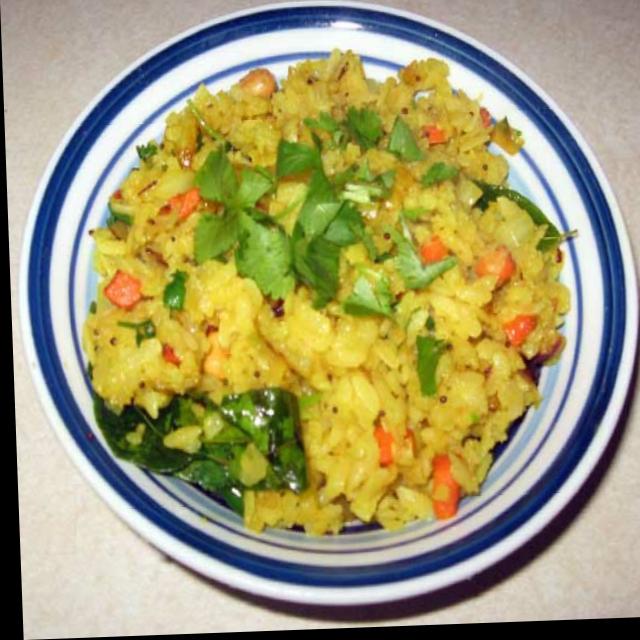
Dish: poha